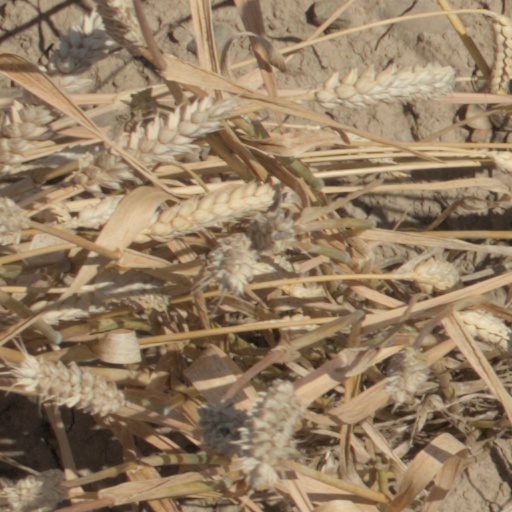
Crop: wheat